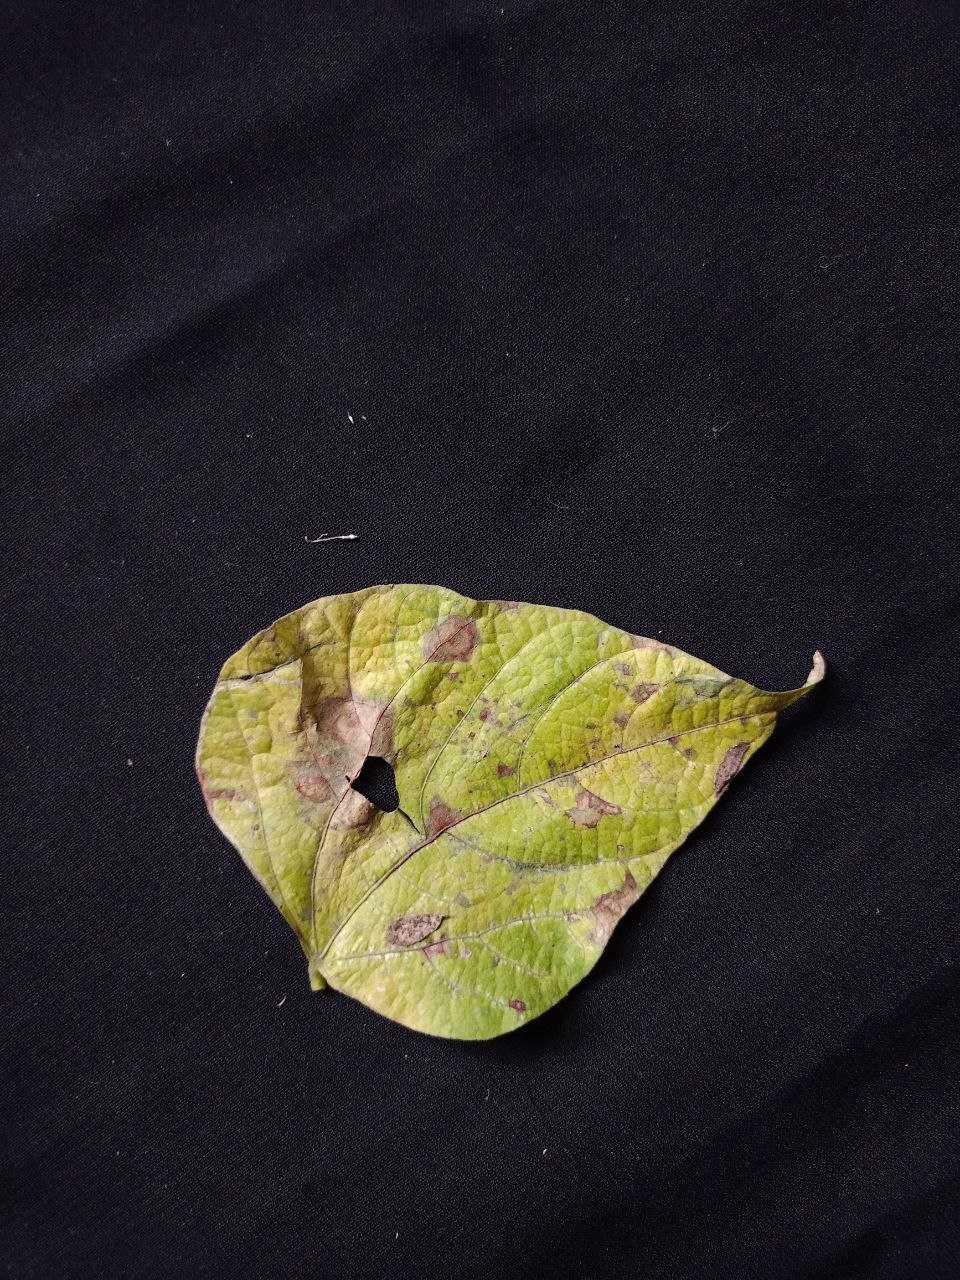
Crop: bean
Leaf condition: Blight